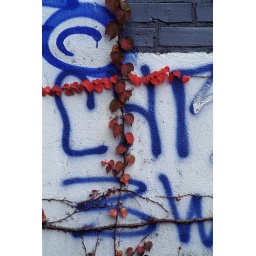
Scene tucked away under a bridge near the train tracks in Philly.